Rådhusplassen

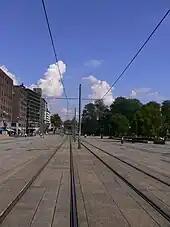
The Vika Line crosses Rådhusplassen.

Construction of the city hall, given the street address Rådhusplassen 1, started in 1931, and the square was named in 1934. In 1938, a competition for decoration of the area was launched, and won by Emil Lie and Per Hurum. They had made a design of classic sculptures and decorations, that would contrast with the modernistic building. The work started in 1941, but was not completed until 1960.